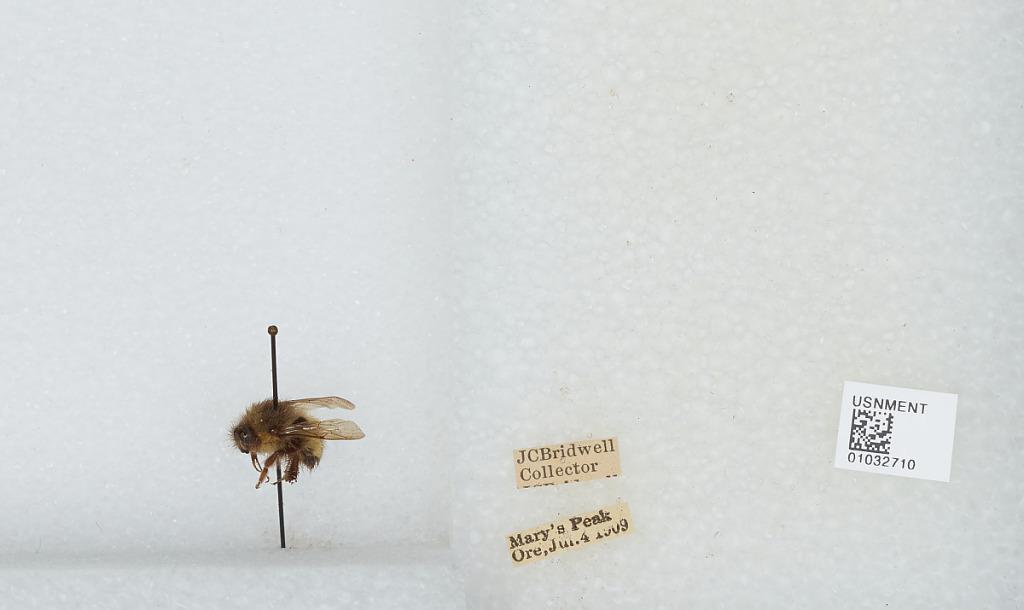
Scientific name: Bombus (Pyrobombus) sitkensis Nylander
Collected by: J. Bridwell
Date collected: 1909-7-4
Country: United States
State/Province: Oregon
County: Benton
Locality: Mary's Peak
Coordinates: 44.5044, -123.552